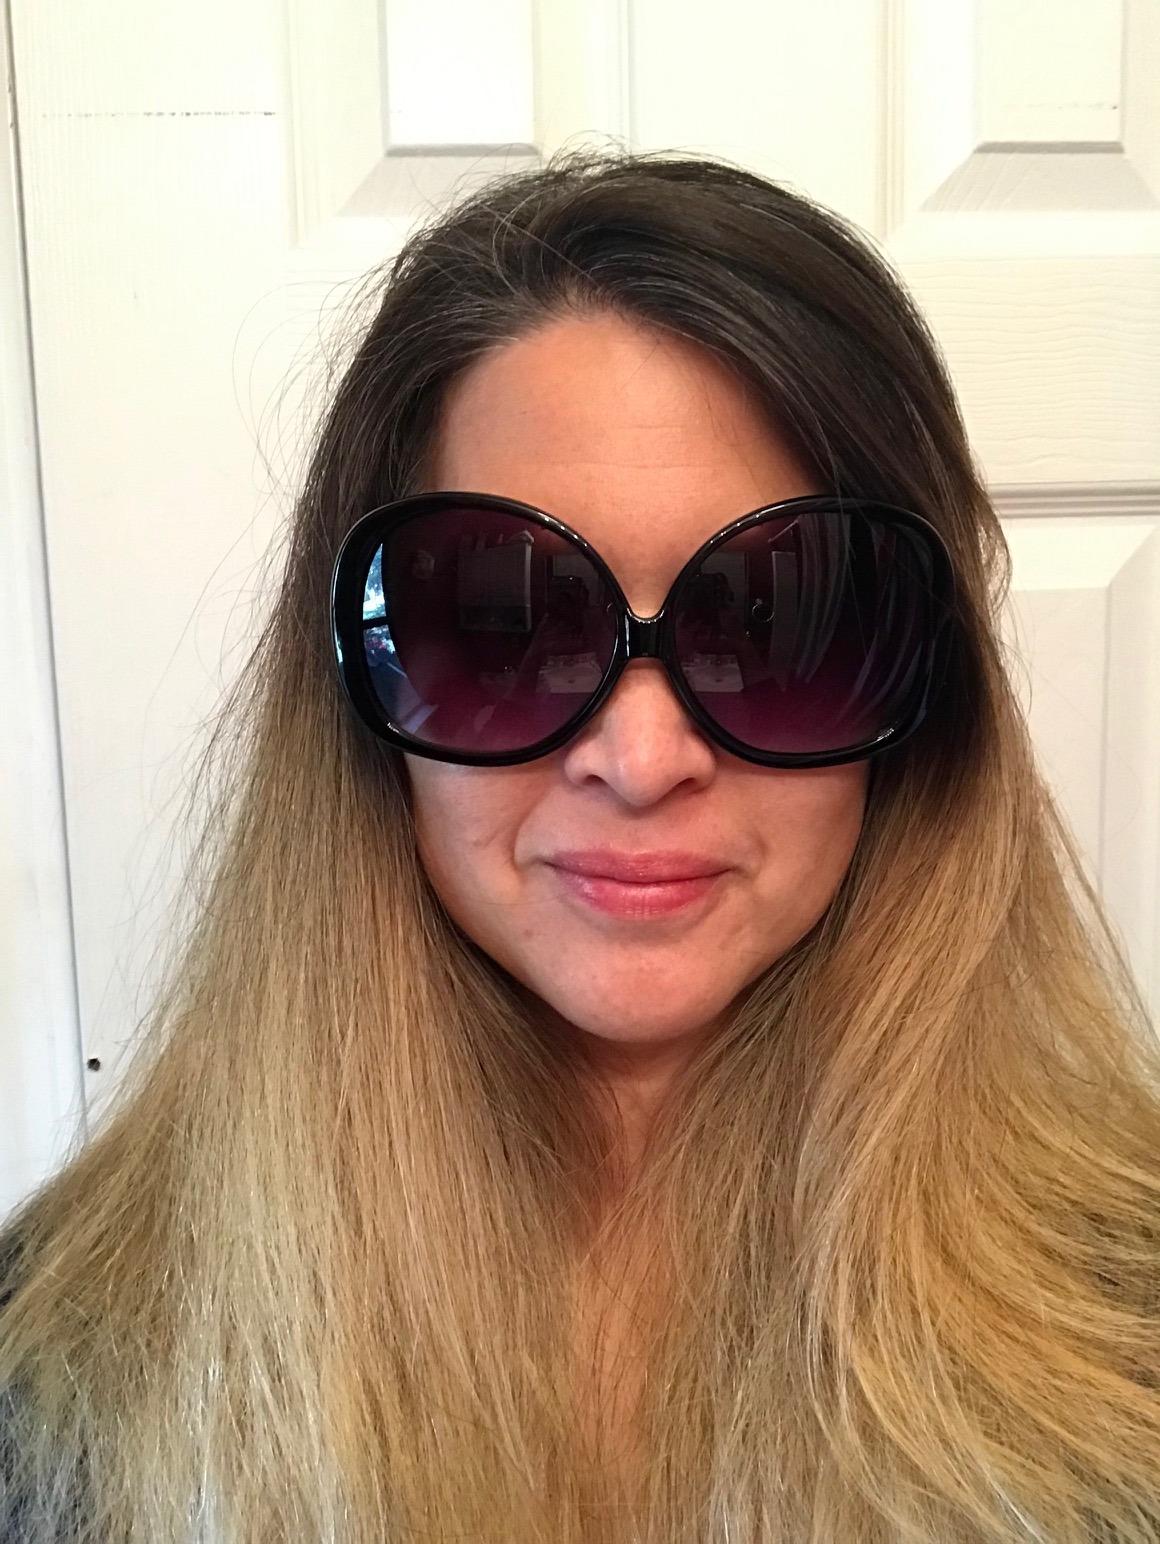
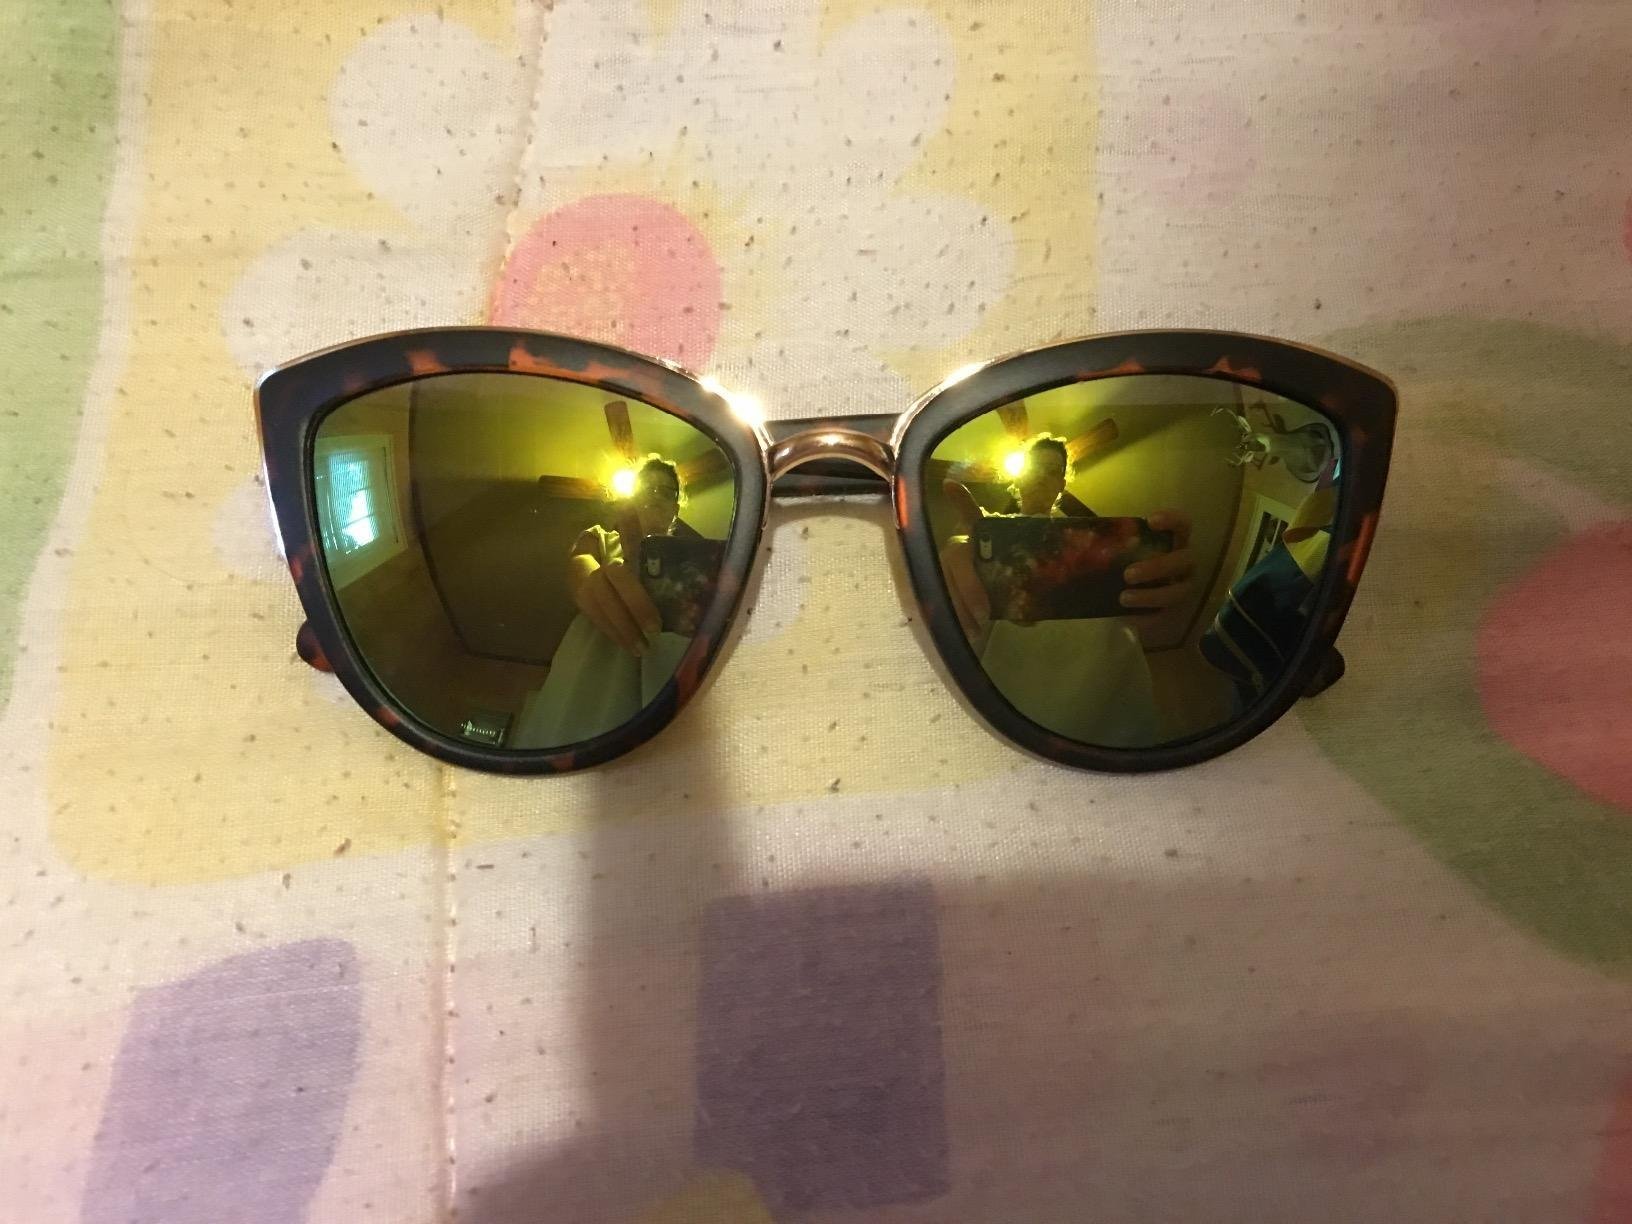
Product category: accessories_sunglasses
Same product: no